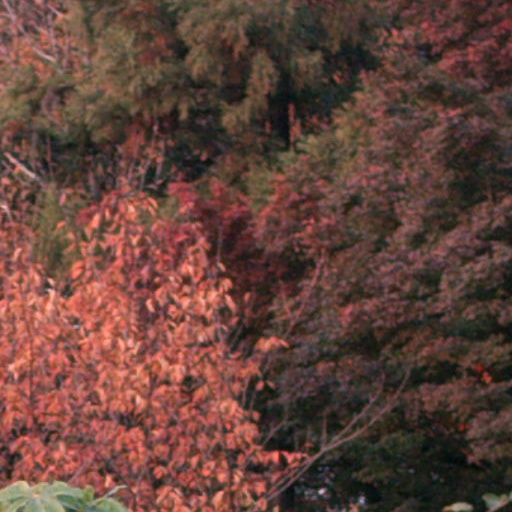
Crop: cassava